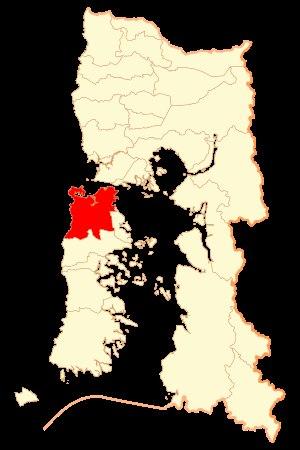
Ancud est une ville et une commune du Chili située sur l'île de Chiloé dans la province de Chiloé, à 1 135 kilomètres de Santiago du Chili. Elle est peuplée de 40 819 habitants.